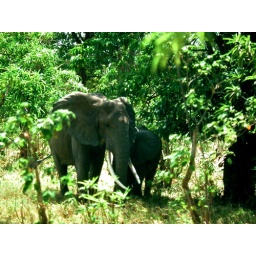
We saw these elephants in the forest in Lake Manyara National Park in Tanzania.